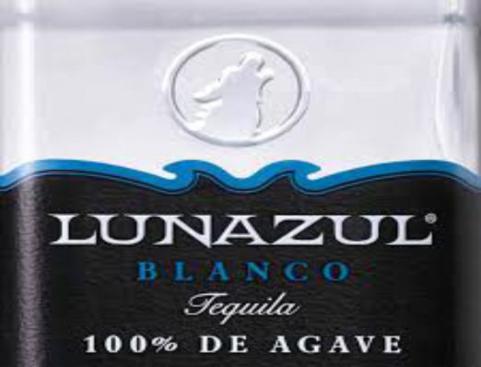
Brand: lunazul
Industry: Food